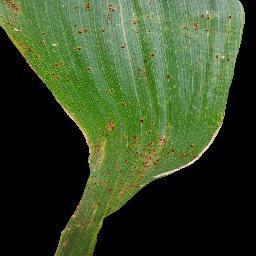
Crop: corn
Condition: (maize)_common_rust